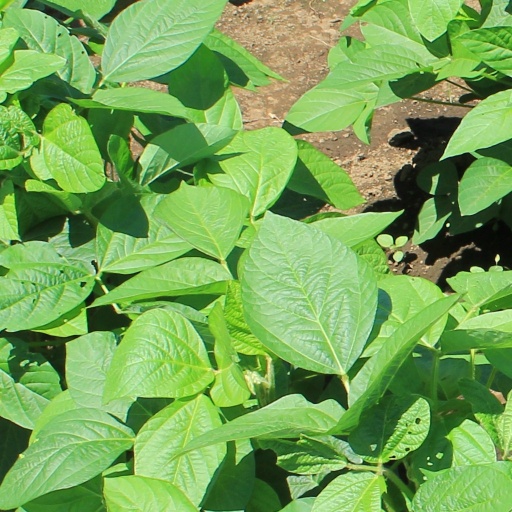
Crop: soybean